Cambridge University Polo Club

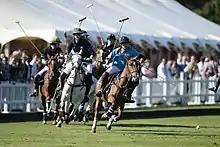

The match format is extremely uncommon as it is traditionally not handicapped. Teams are also mixed, which is a rare opportunity amongst the Cambridge University Blues sports. The original conditions are as follows: